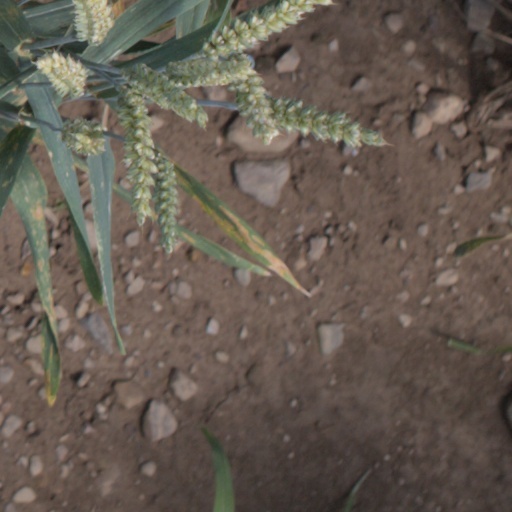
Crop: wheat